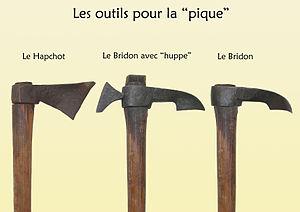
Les outils du gemmeur
L'Oiseau de proie est un roman français de Gaston Chérau publié en 1913. Il décrit la vie d'un domaine des Landes de Gascogne, dans l'ouest du département de Lot-et-Garonne, où l'exploitation des pins maritimes est menacée par la haine que voue l'un des résiniers aux propriétaires et aux autres employés du domaine.
Le gemmage vise à récolter l'oléorésine sur un pin vivant. L'oléorésine mêlée d'eau, provenant principalement des pluies, et d'impuretés solides, prend alors le nom de « gemme ». La gemme, après clarification, porte le nom de térébenthine.
Le hapchot est un outil à bec recourbé utilisé par les gemmeurs pour rafraîchir la care des pins dans les Landes de Gascogne.